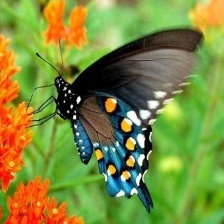
Species: PIPEVINE SWALLOW